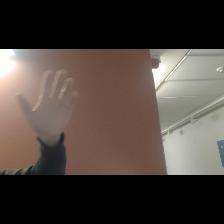
Label: Human